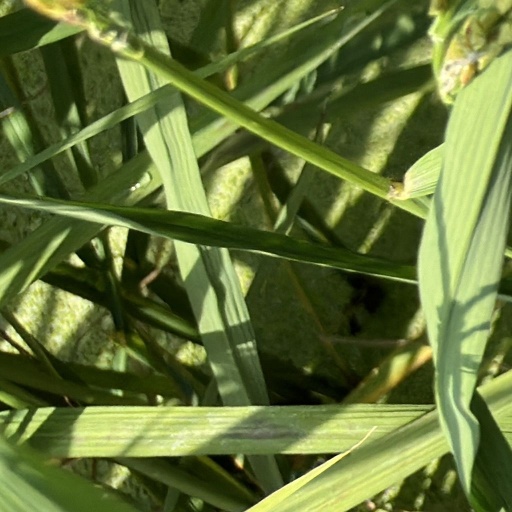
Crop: rice